Nematode

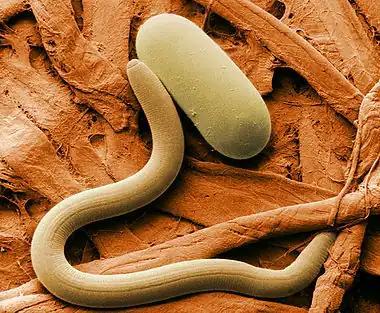
Colorized electron micrograph of soybean cyst nematode ("Heterodera glycines") and egg

Most nematode species are dioecious, with separate male and female individuals, though some, such as "Caenorhabditis elegans", are androdioecious, consisting of hermaphrodites and rare males. Both sexes possess one or two tubular gonads. In males, the sperm are produced at the end of the gonad and migrate along its length as they mature. The testis opens into a relatively wide seminal vesicle and then during intercourse into a glandular and muscular ejaculatory duct associated with the vas deferens and cloaca. In females, the ovaries each open into an oviduct (in hermaphrodites, the eggs enter a spermatheca first) and then a glandular uterus. The uteri both open into a common vulva/vagina, usually located in the middle of the morphologically ventral surface.